Cuniculture

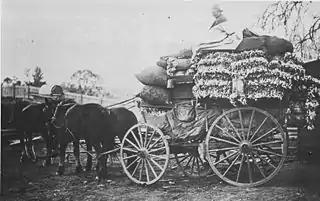

Rabbits were among the last of the domestic animals to have these principles applied to them, but the rabbit's rapid reproductive cycle allowed for marked progress towards a breeding goal in a short period of time. Additionally, rabbits could be kept on a small area, with a single person caring for over 300 breeding does on an acre of land. Rabbit breeds were developed by individuals, cooperatives, and by national breeding centers. To meet various production goals, rabbits were exported around the world. One of the most notable import events was the introduction of the Belgian Hare breed of rabbit from Europe to the United States, beginning in 1888. This led to a short-lived "boom" in rabbit breeding, selling, and speculation, when a quality breeding animal could bring $75 to $200. (For comparison, the average daily wage at the time was approximately $1.) In 1900, a single animal-export company recorded 6,000 rabbits successfully shipped to the United States and Canada.